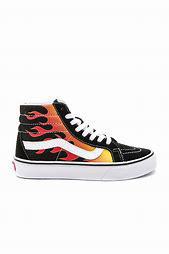
Brand: Vans
Model: SK8 Hi Reissue